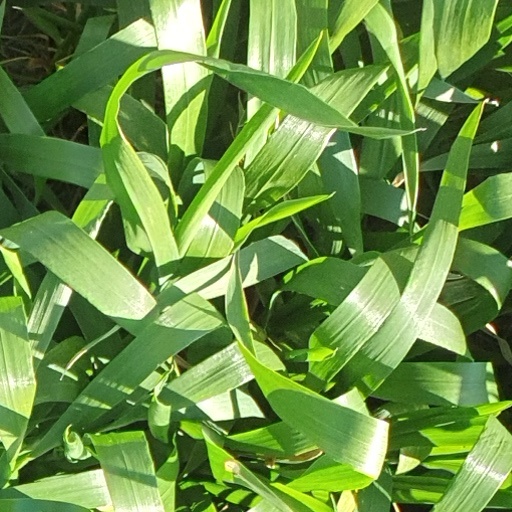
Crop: wheat